Ernst Chladni

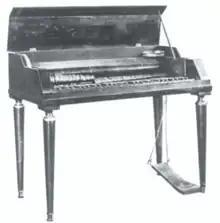
Clavicylinder

Since at least 1738, a musical instrument called a "Glasspiel" or "verrillon", created by filling beer glasses with varying amounts of water, was popular in Europe. The beer glasses were struck by wooden mallets shaped like spoons to produce "church and other solemn music". Benjamin Franklin was sufficiently impressed by a verrillon performance on a visit to London in 1757 that he created his own instrument, the glass armonica, in 1762.